East African campaign (World War I)

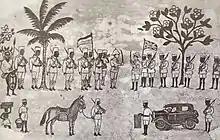

General Horace Smith-Dorrien was assigned with orders to find and fight the "Schutztruppe" but he contracted pneumonia during the voyage to South Africa, which prevented him from taking command. In 1916, General Jan Smuts was given the task of defeating Lettow-Vorbeck. Smuts had a large army (for the area), some Africans including Boers, British, Rhodesians and and African troops, a ration strength of There was a Belgian force and a larger but ineffective group of Portuguese military units based in Mozambique. A large Carrier Corps composed of African porters under British command, carried supplies into the interior. Despite the Allied nature of the effort, it was a South African operation of the British Empire. During the previous year, Lettow-Vorbeck had also gained personnel and his army was now